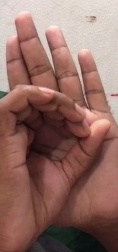
ASL sign: 0